Wayne Manor

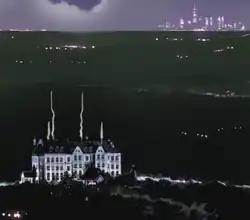
Wayne Manor with Gotham City in the distance from "Detective Comics" #967 (December 2017). Art by Álvaro Martínez and Raúl Fernández.

Wayne Manor is depicted in earlier comics as being on the outskirts of Gotham City in the state of New Jersey. Comic book portrayals place the mansion within driving distance of Gotham City, close enough that the Bat-Signal can be seen from Wayne Manor alerting Batman of distress in the city.